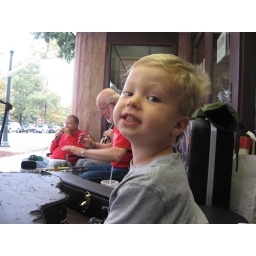
with the guitar men on main street in bexley